Collins Line

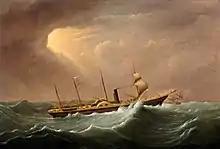
The "Great Western".

In 1838, the , owned by the British Great Western Steamship Company, crossed the Atlantic in 15 days and heralded a new age in the transatlantic trade. Two years later, the British & North American Royal Mail Steam Packet Company, commonly known as Cunard Line, began transatlantic steam packet service between Liverpool and Halifax, after winning the tender for subsidies from the British admiralty. In 1840–41, four ships were delivered to Cunard for this service, with two additional ships following in 1844.